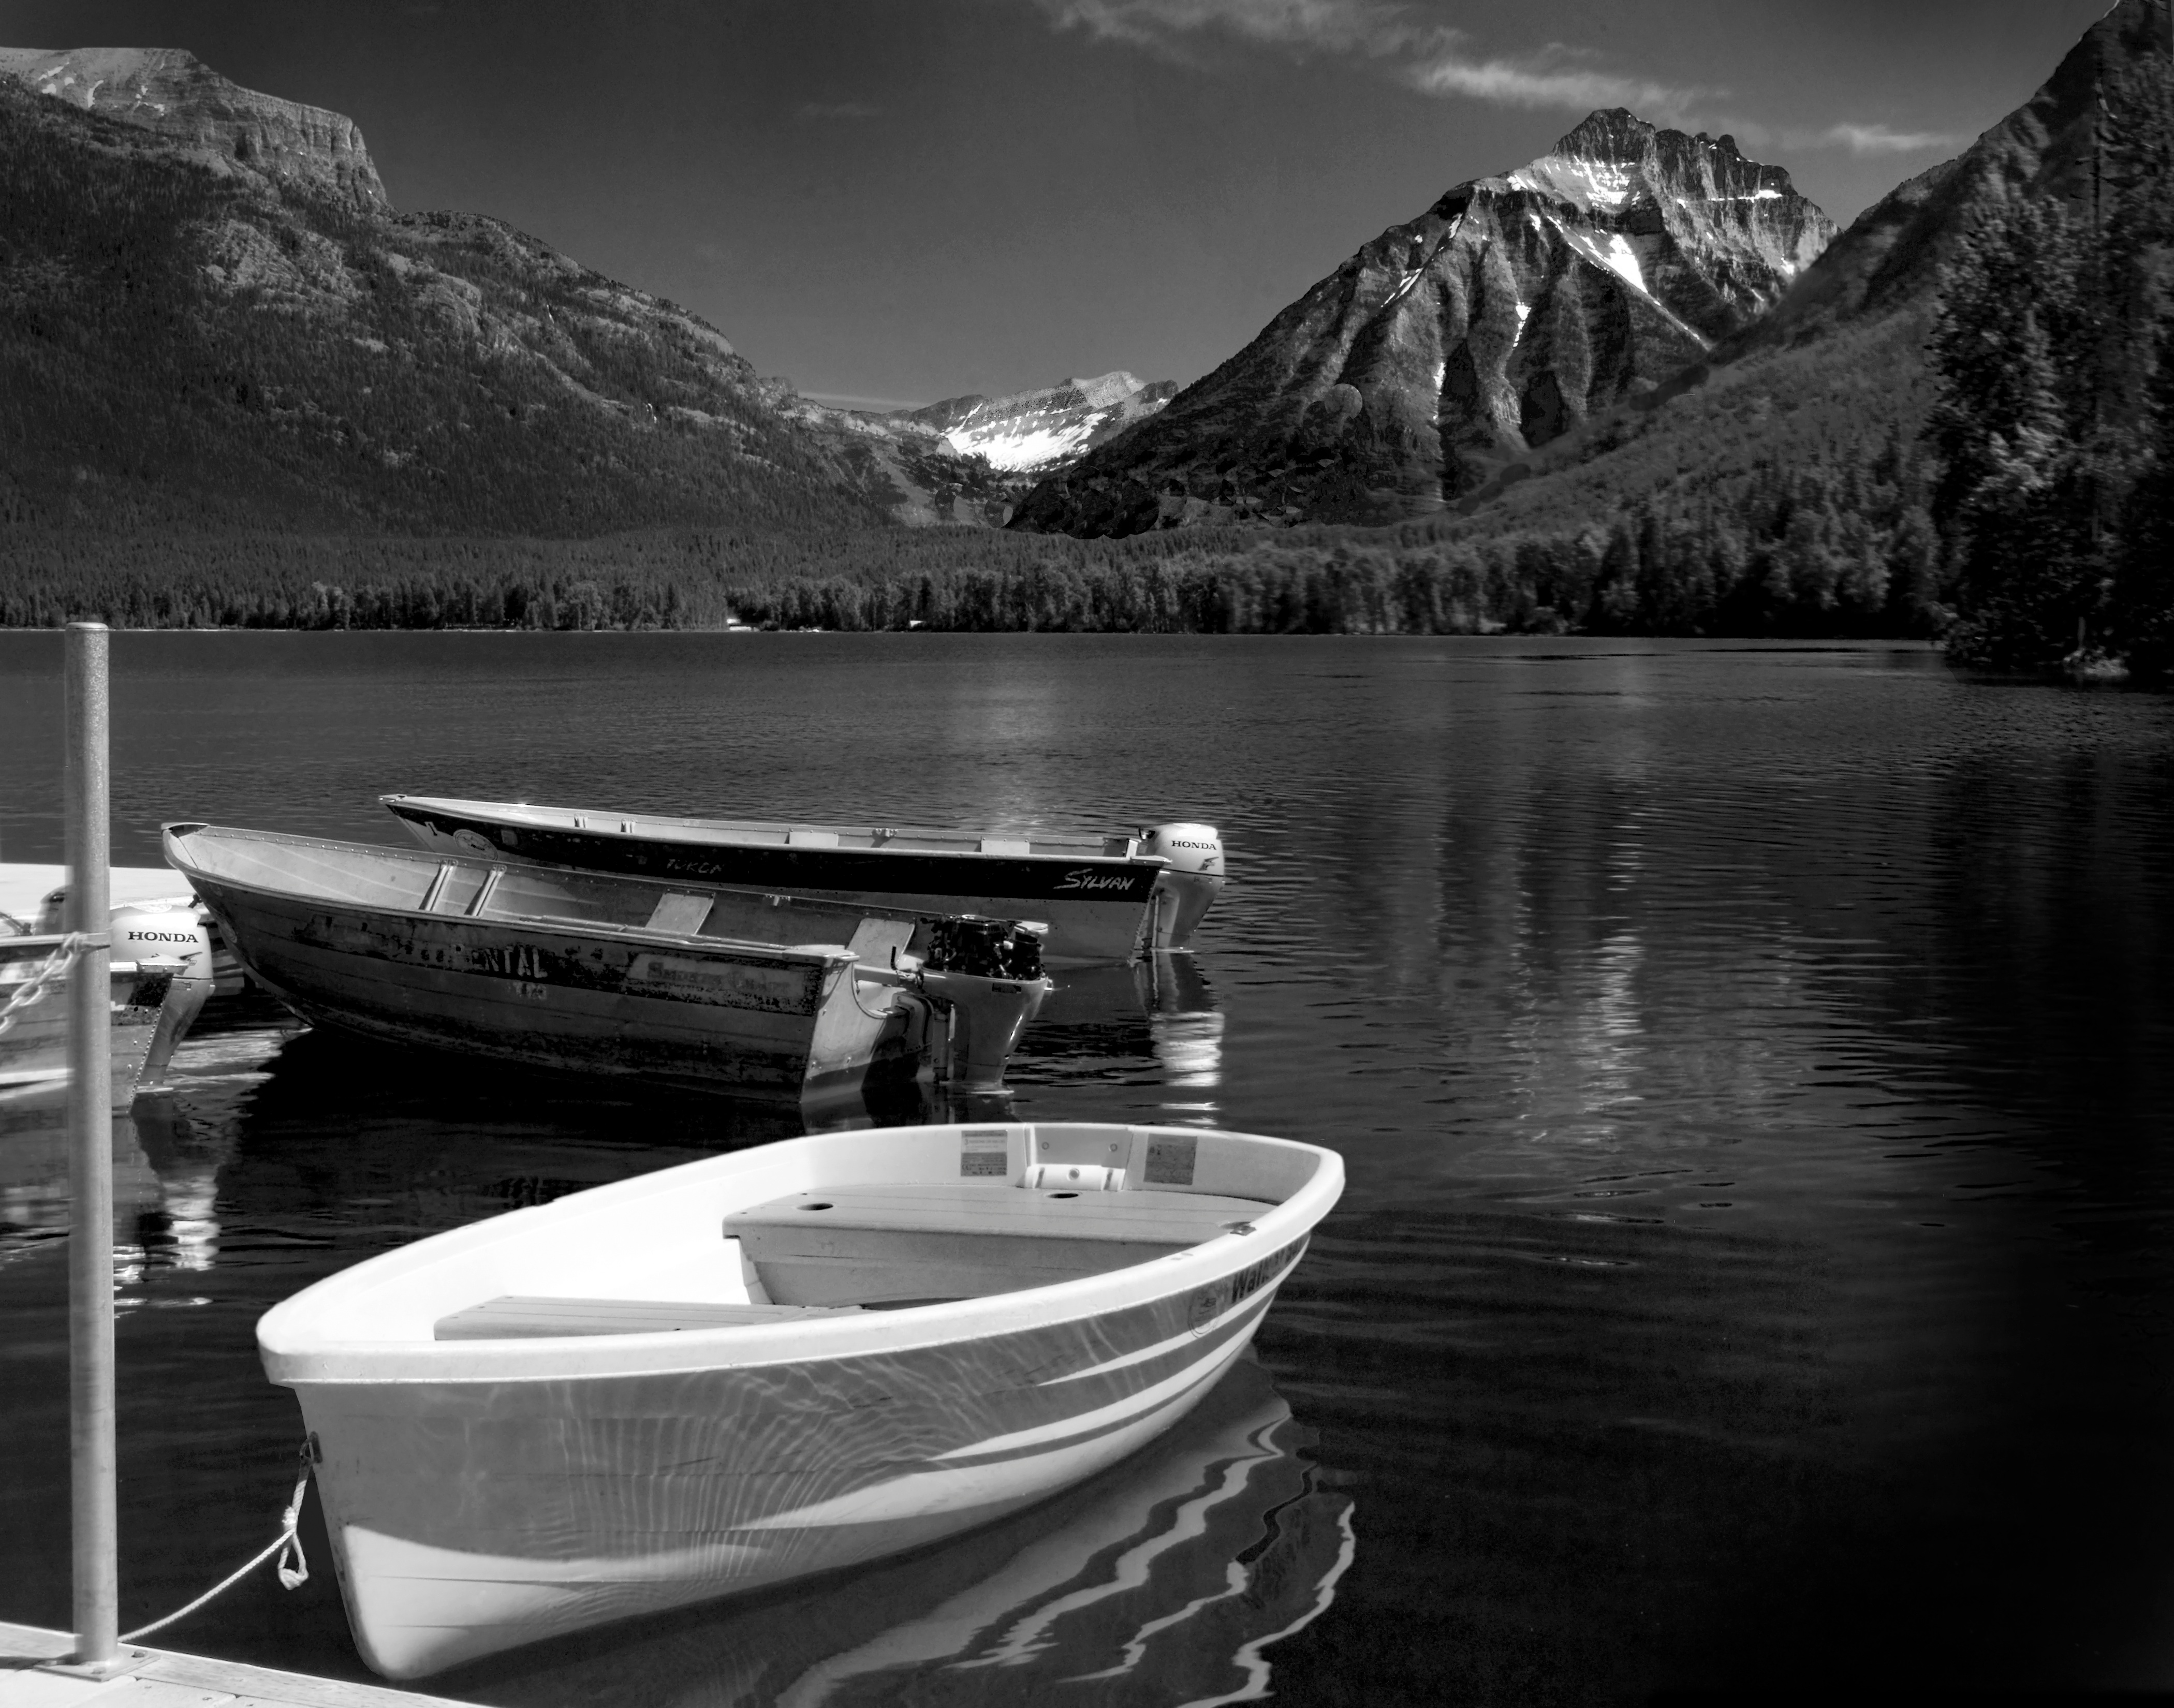
water, black and white, boat, photography, lake, reflection, vehicle, monochrome, monochrome photography, watercraft rowing